The Boy in the Striped Pyjamas

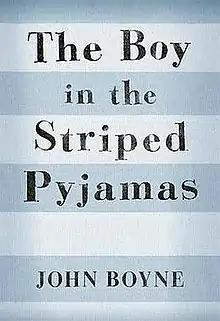
UK first edition book cover

The Boy in the Striped Pyjamas is a 2006 historical fiction novel by Irish novelist John Boyne. The plot concerns a German boy named Bruno whose father is the commandant of the Auschwitz concentration camp and Bruno's friendship with a Jewish detainee named Shmuel. As of 2022, the book has sold more than 11 million copies worldwide. Translated into 58 languages, it is one of the best-selling books of all time.